Ray Comfort

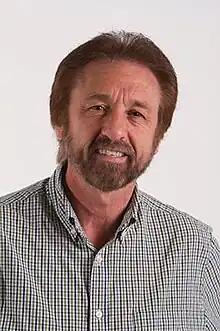

Ray Comfort (born 5 December 1949) is a New Zealand-born Christian minister, evangelist and young Earth creationist who lives in the United States. Comfort started Living Waters Publications, as well as the ministry "The Way of the Master", in Bellflower, California, and has written several books.